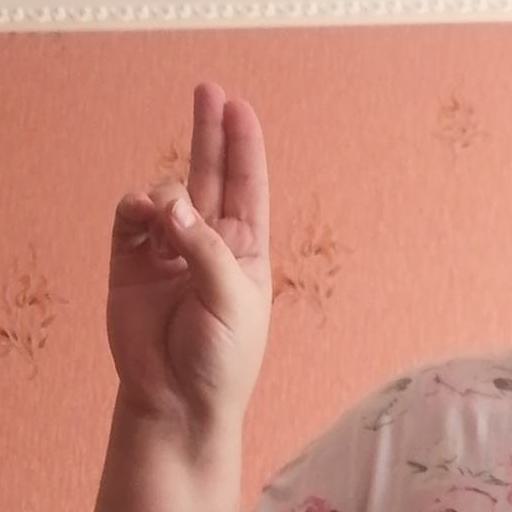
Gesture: two_up